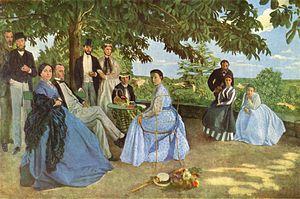
Réunion de famille ou Portrait de famille est un des tableaux les plus célèbres du peintre impressionniste français Frédéric Bazille. Réalisé en 1867, il est conservé aujourd'hui au musée d'Orsay à Paris.